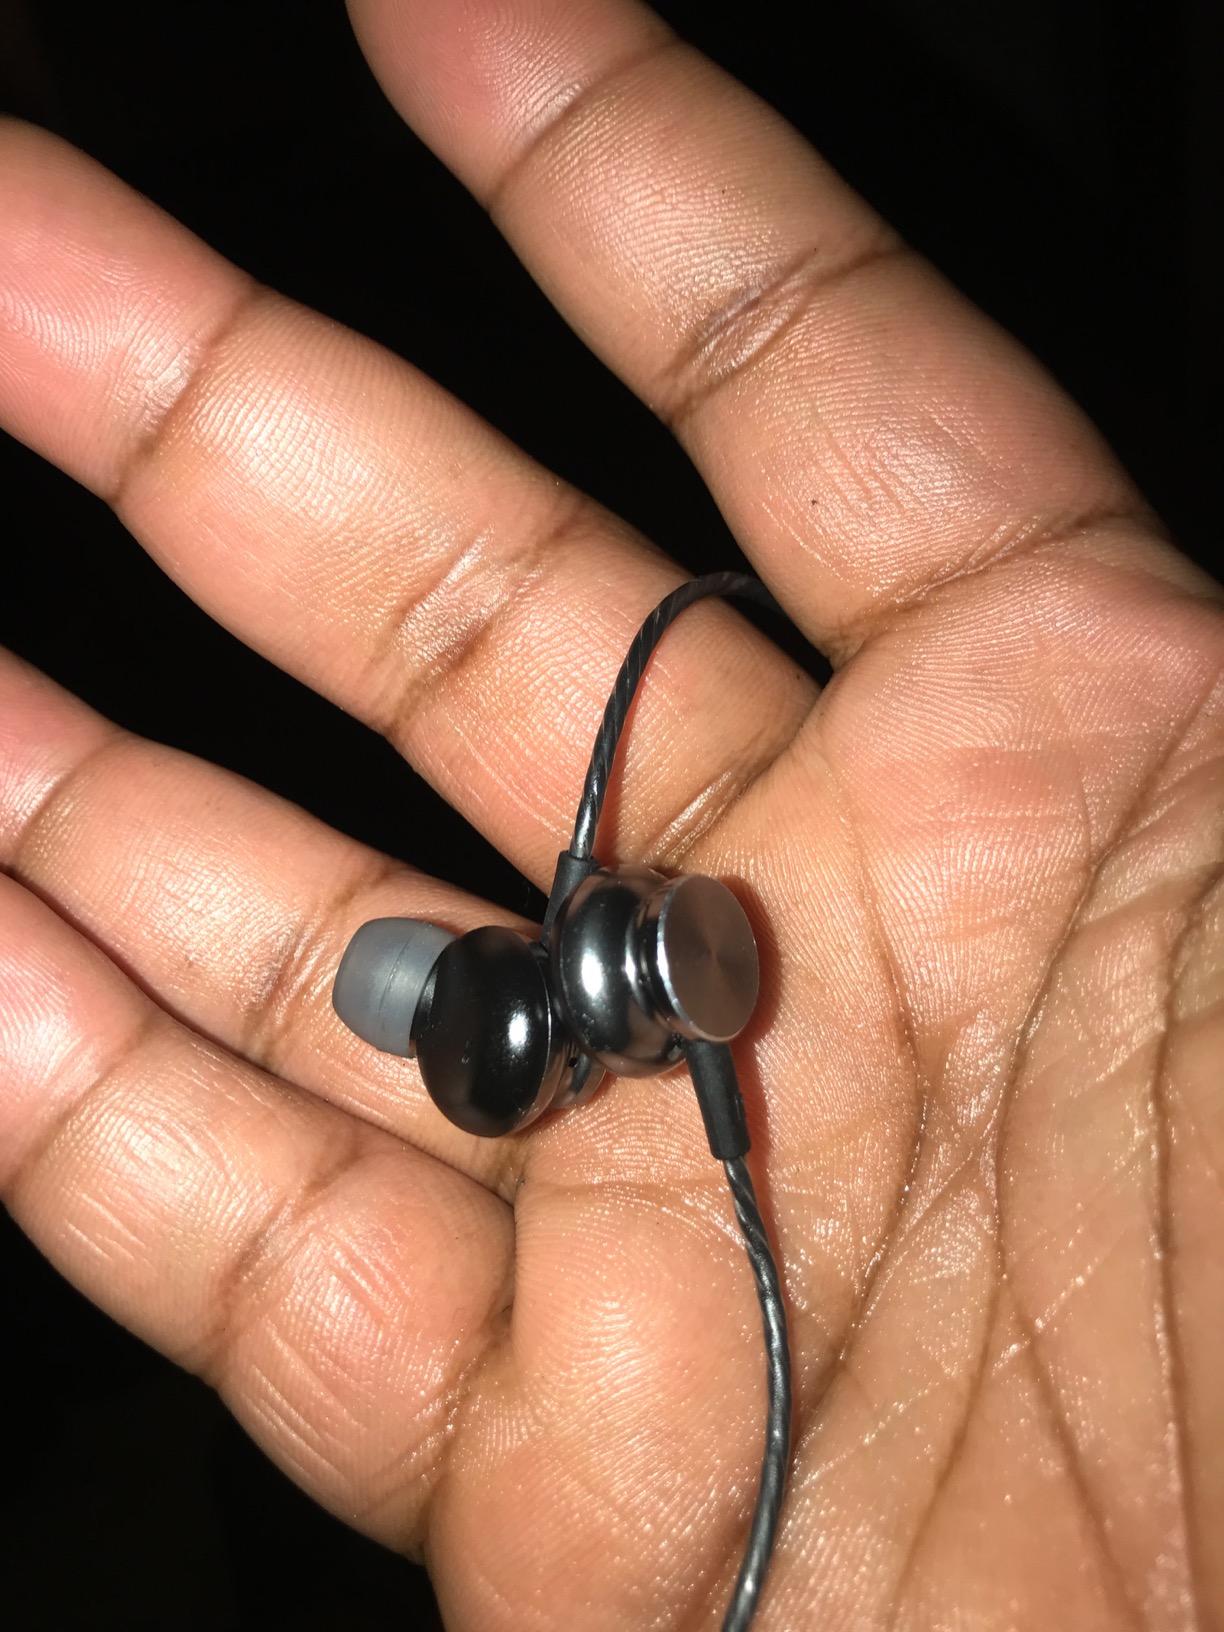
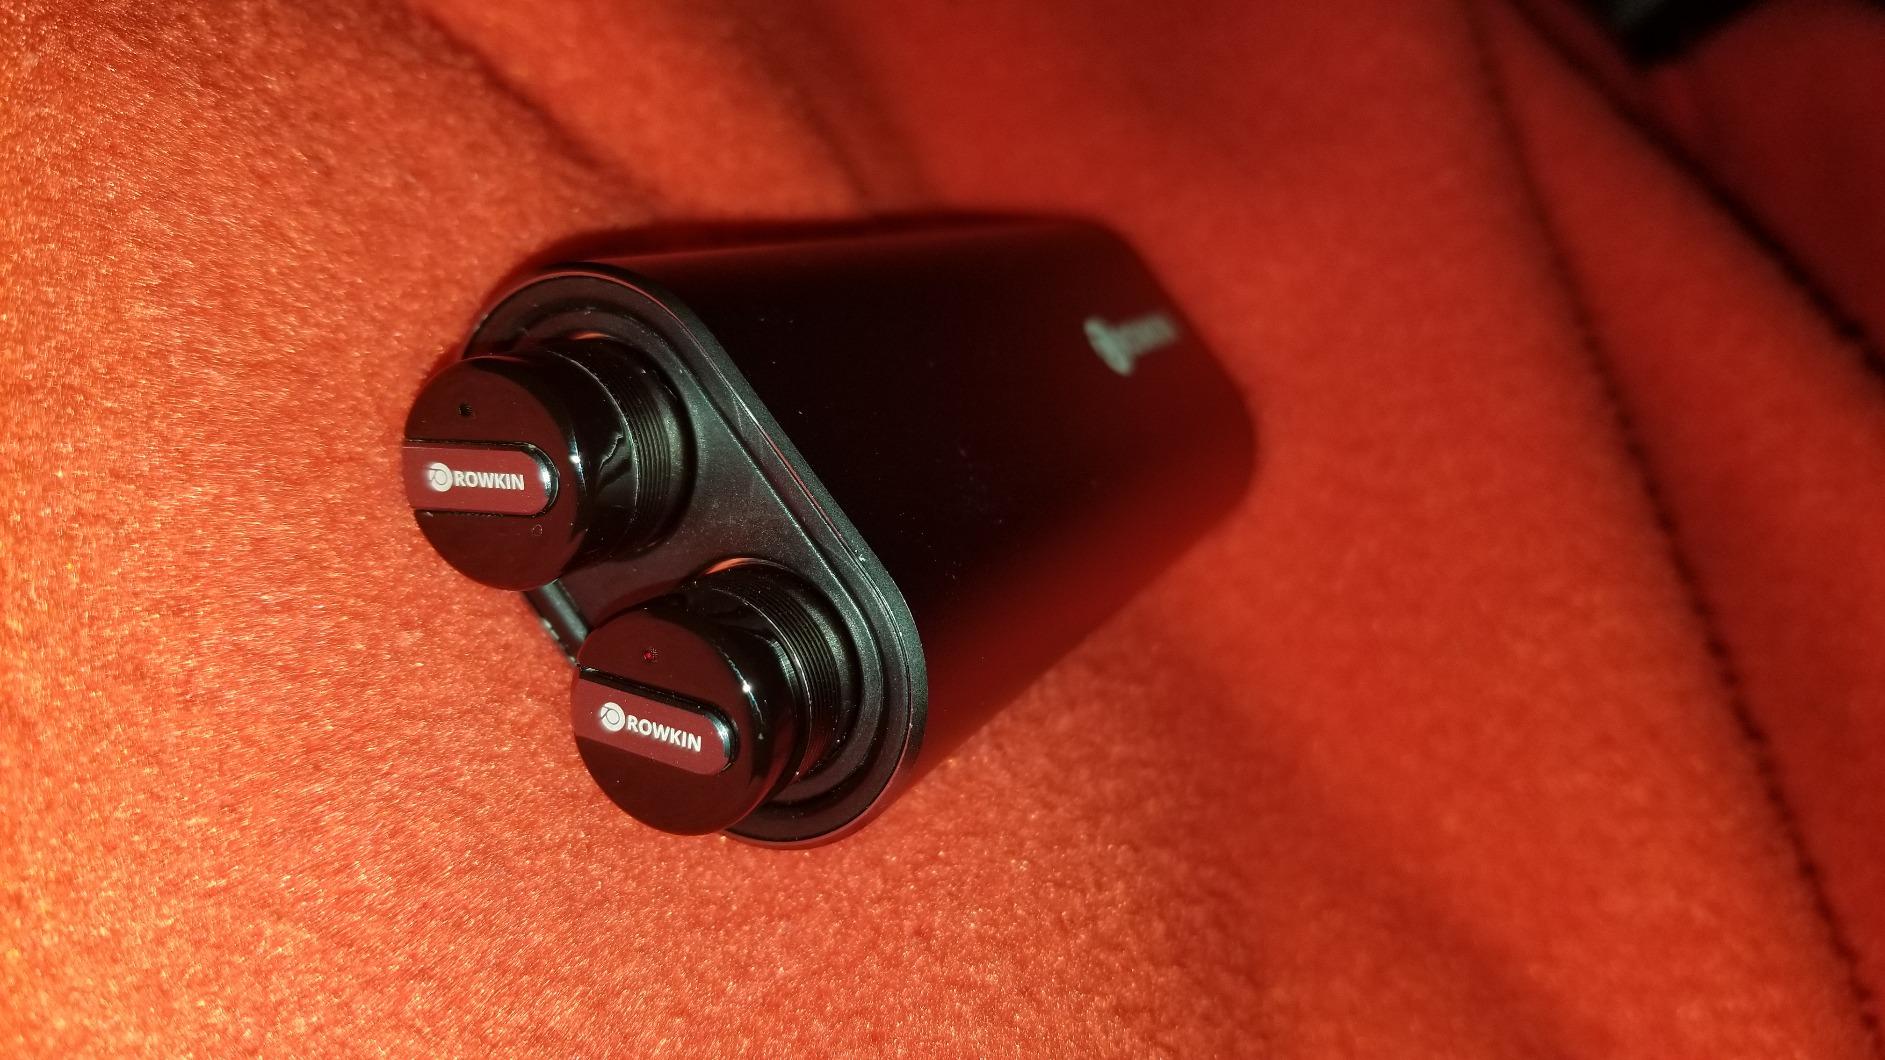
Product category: headphones
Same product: no